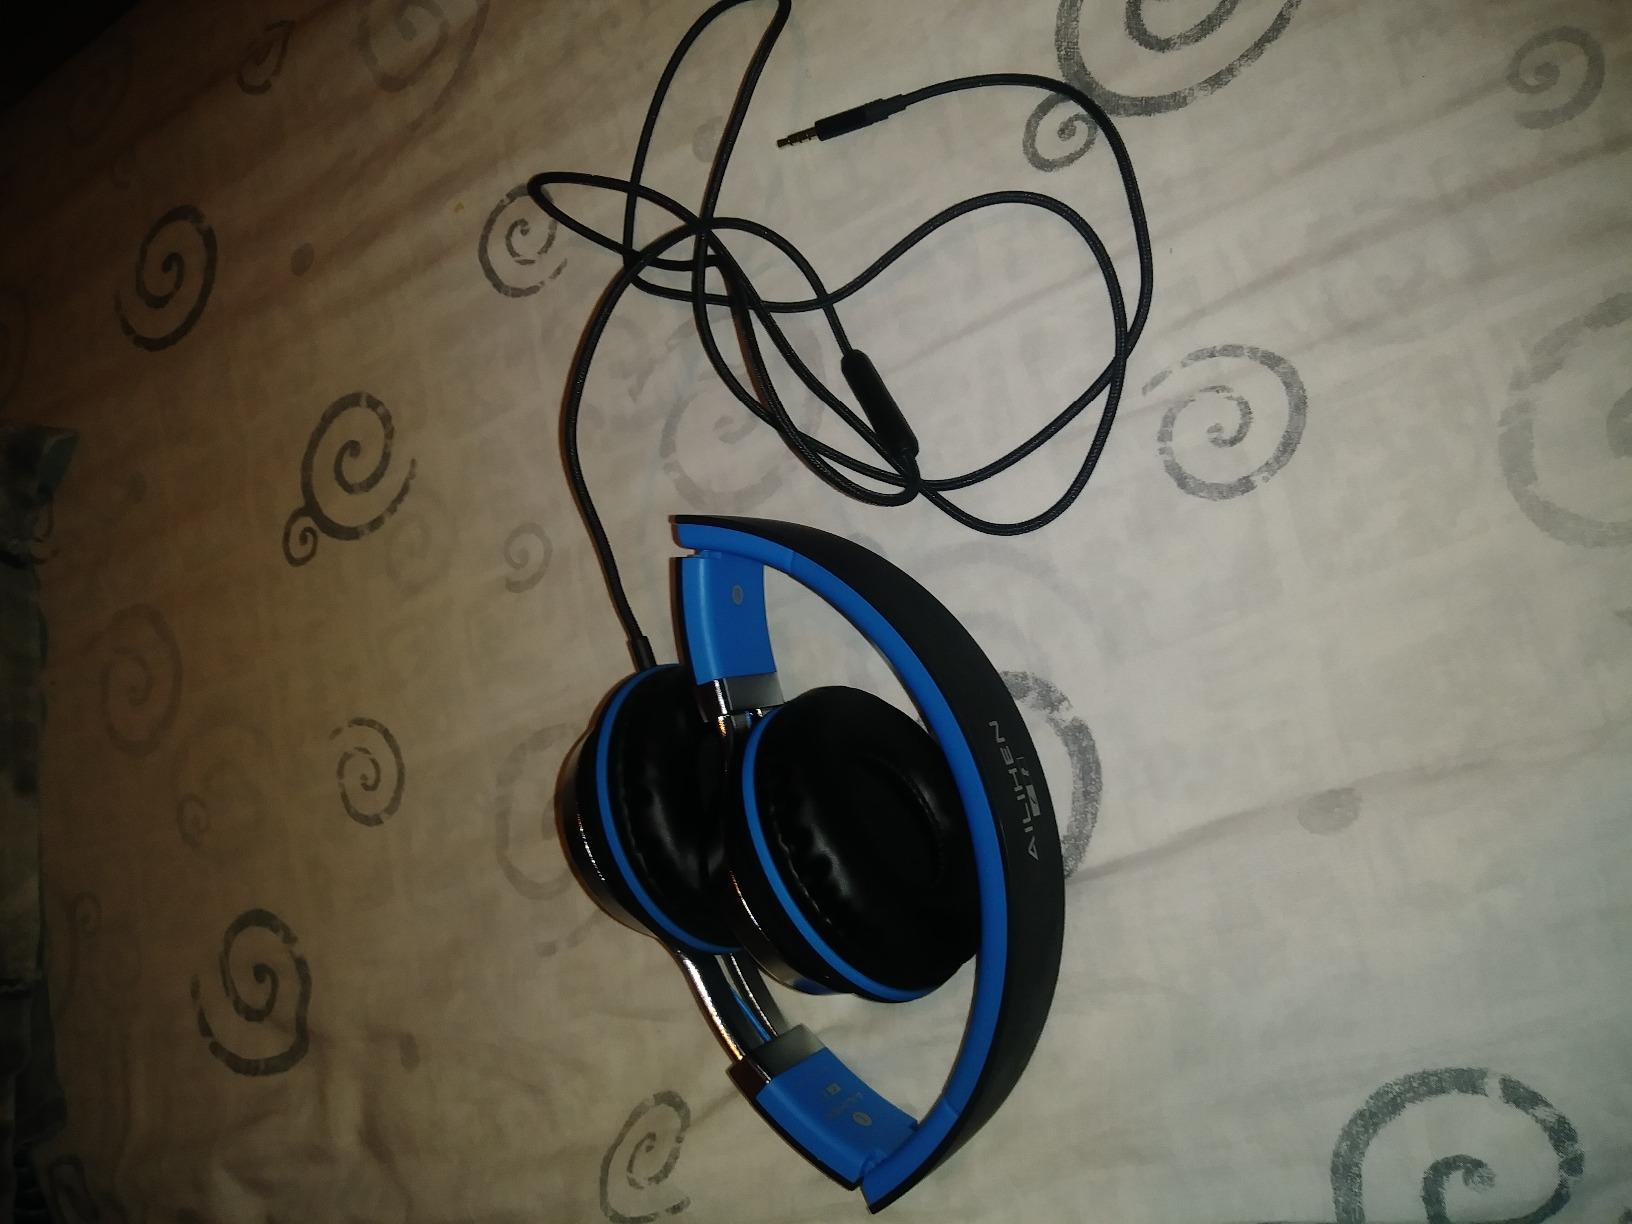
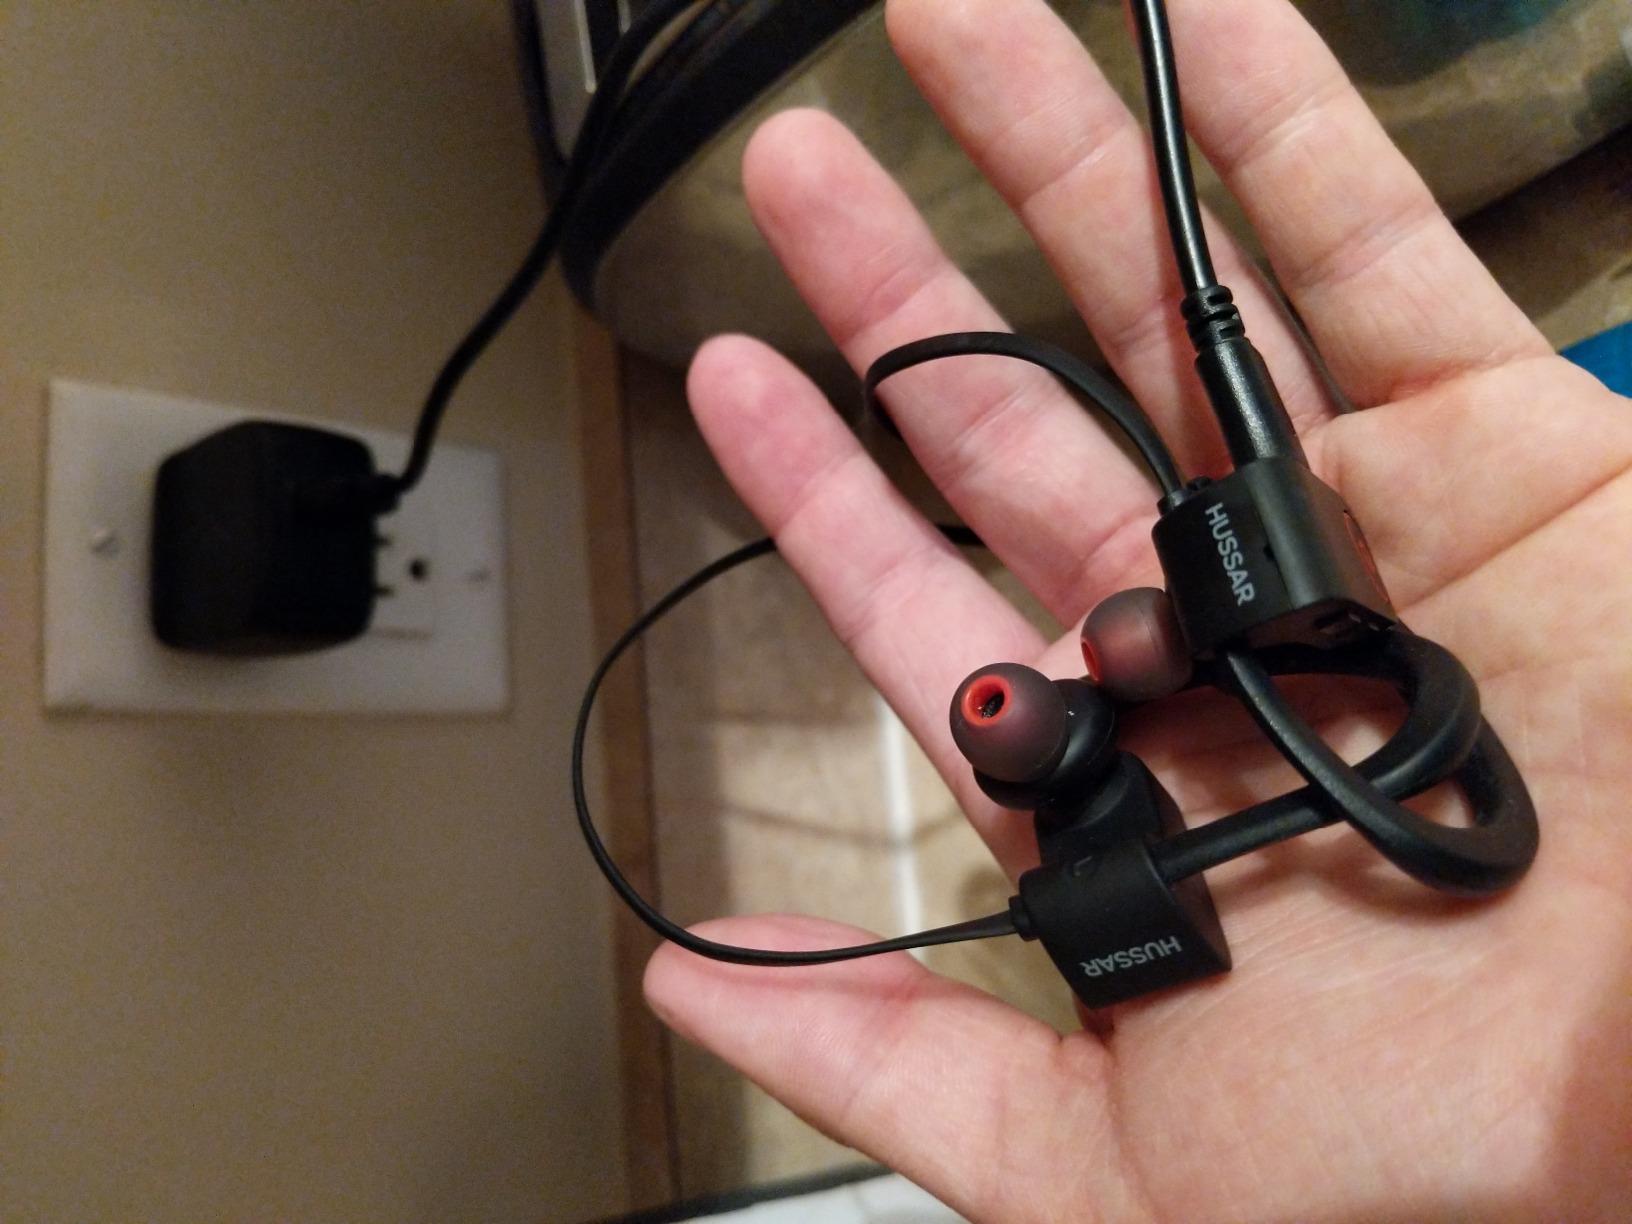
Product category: headphones
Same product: no